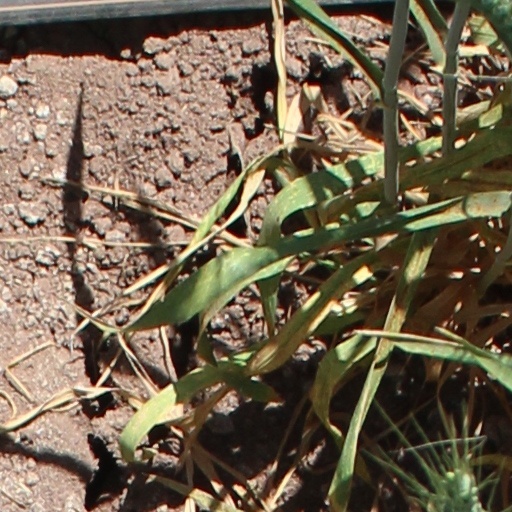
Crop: wheat